Funny Boy (film)

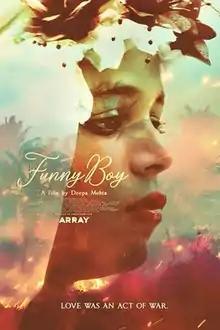
Film poster

Funny Boy is a 2020 drama film, directed by Deepa Mehta. An adaptation of Shyam Selvadurai's 1994 novel of the same name, the film centres on the coming of age of Arjie Chelvaratnam, a young Tamil boy in Sri Lanka who is coming to terms with his homosexuality against the backdrop of the increased tensions between Tamil and Sinhalese people before the breakout of the Sri Lankan Civil War.